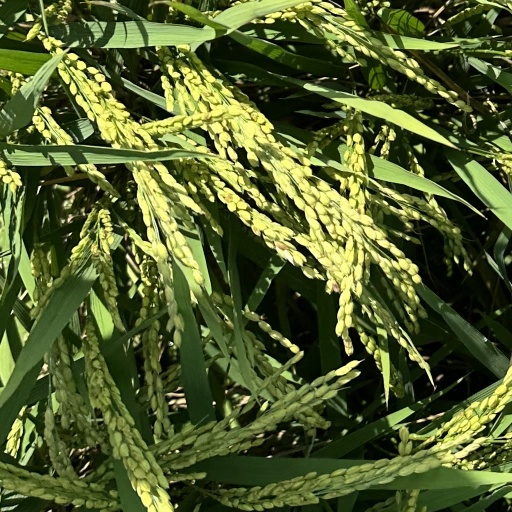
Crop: rice